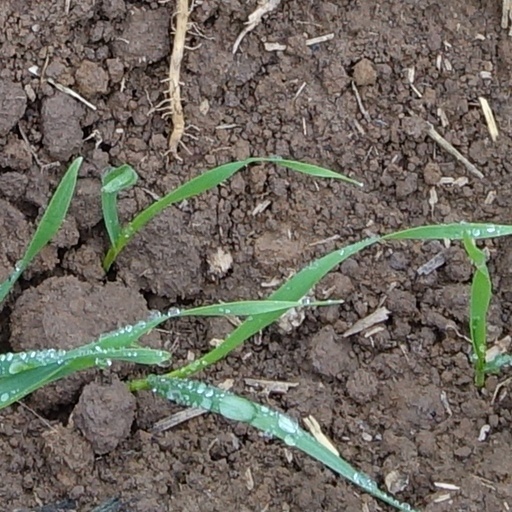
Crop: wheat